G. David Gearhart

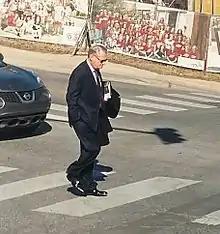
Chancellor Emeritus Gearhart crosses Maple Street on campus in Fayetteville

In addition to his responsibilities as chancellor, Gearhart is a tenured member of the faculty in the College of Education and Health Professions, holding the rank of professor. A nationally respected expert in capital campaigns, he is the author of two books, The Capital Campaign in Higher Education and Philanthropy, Fund Raising and the Capital Campaign, as well as numerous articles.